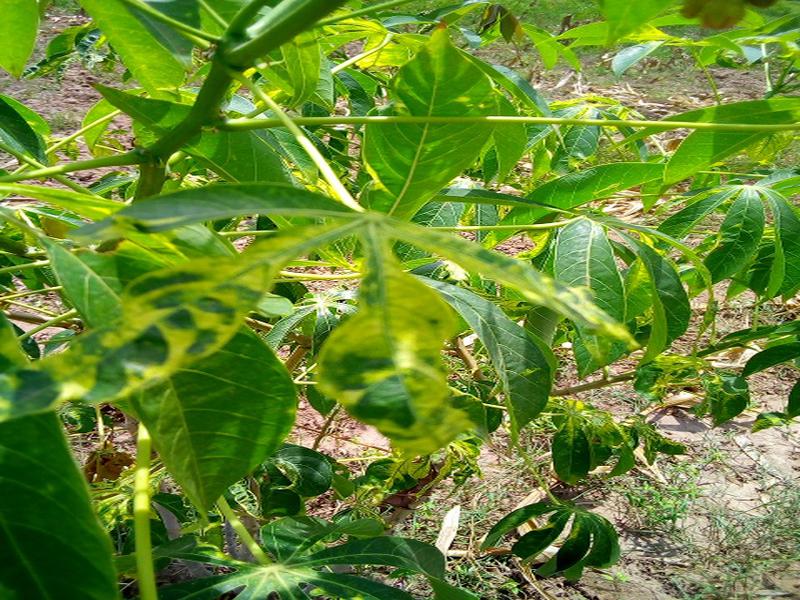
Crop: cassava
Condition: mosaic_disease